COMEC (company)

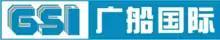
Former logo as Guangzhou Shipyard International (GSI)

CSSC Offshore & Marine Engineering (Group) Company Limited (COMEC), formerly Guangzhou Shipyard International Company Limited (GSI), is the largest modern integrated shipbuilding enterprise based in Southern China. It was founded in 1954 and is parented by China State Shipbuilding Corporation (CSSC). It was reorganized and issued H share in Hong Kong Stock Exchange and A-share in Shanghai Stock Exchange in 1993 respectively. It is also the only shipbuilding stock listed in Hong Kong.